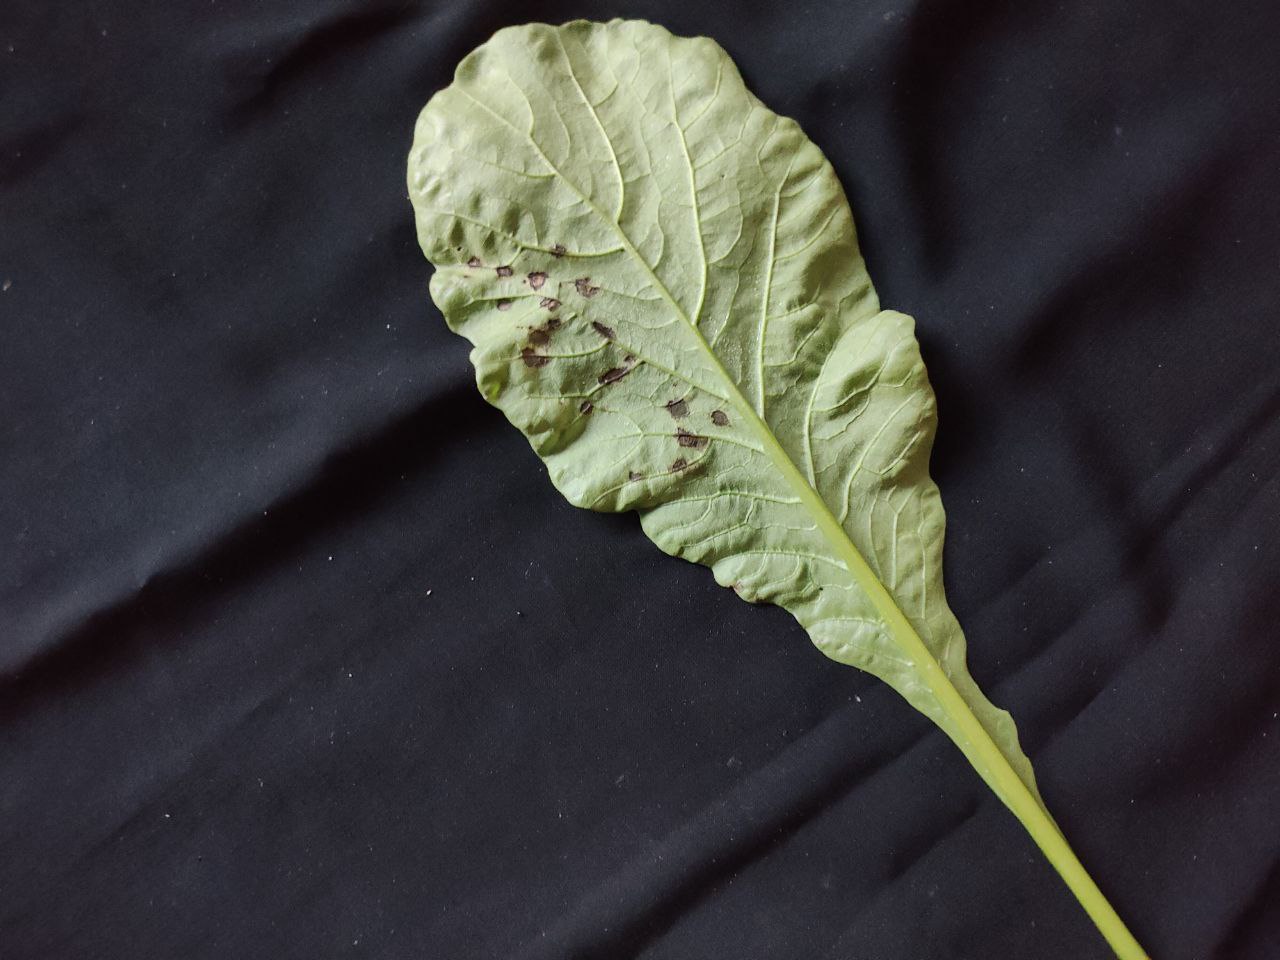
Label: Black leaf spot